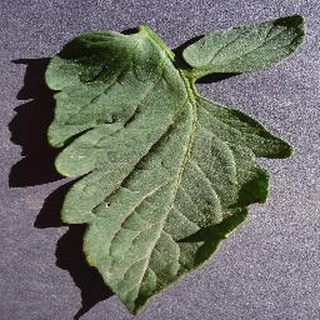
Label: healthy_tomato